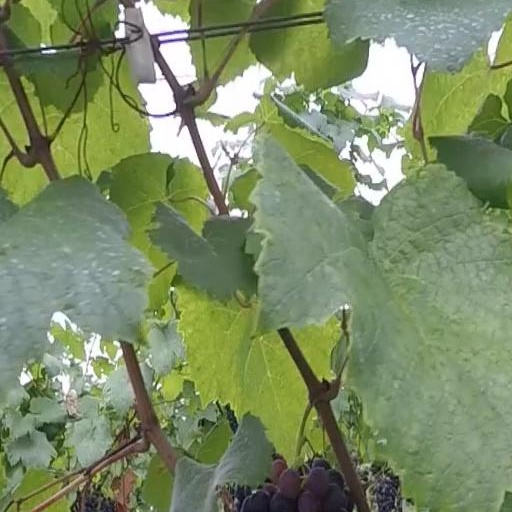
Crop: grape